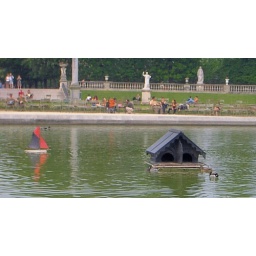
A small house for ducks in a fountain in the Luxembourg gardens.